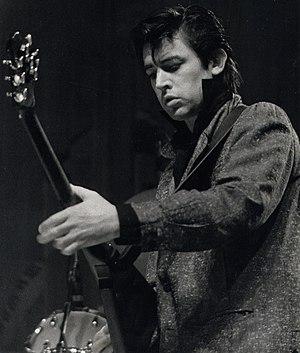
Sixto Diaz Rodriguez, connu sous son nom d'artiste Rodriguez, né le 10 juillet 1942 à Détroit dans le Michigan, est un auteur-compositeur-interprète, musicien de rock et de folk américain.
Chris Spedding est né le 17 juin 1944 à Staveley, Derbyshire. C'est un guitariste anglais de jazz et de rock, plus connu comme musicien d'accompagnement que pour sa carrière solo. D'après AllMusic : « Spedding est l'un des guitaristes anglais les plus polyvalents et sa longue carrière sur les deux continents, l'a amené à toucher à tous les styles de rock, tout en menant sporadiquement une carrière solo. Le fait qu'il n'ait jamais accédé à la célébrité, sauf dans son Angleterre natale et un peu en Europe, ainsi que dans le milieu professionnel, provient plus d'un mauvais timing et de la malchance, que d'un manque de talent ou d'engagement de sa part. »